Francis Cleyn

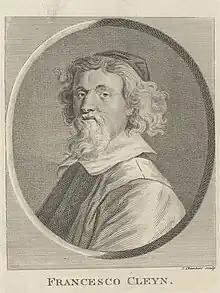
Cleyn in an 18th-century (1762?) etching by Thomas Chambars

Francis Cleyn (or Francesco Cleyn or Clein; also Frantz or Franz Klein) (c. 1582 – 1658) was a German-born painter and tapestry designer who lived and worked in England.